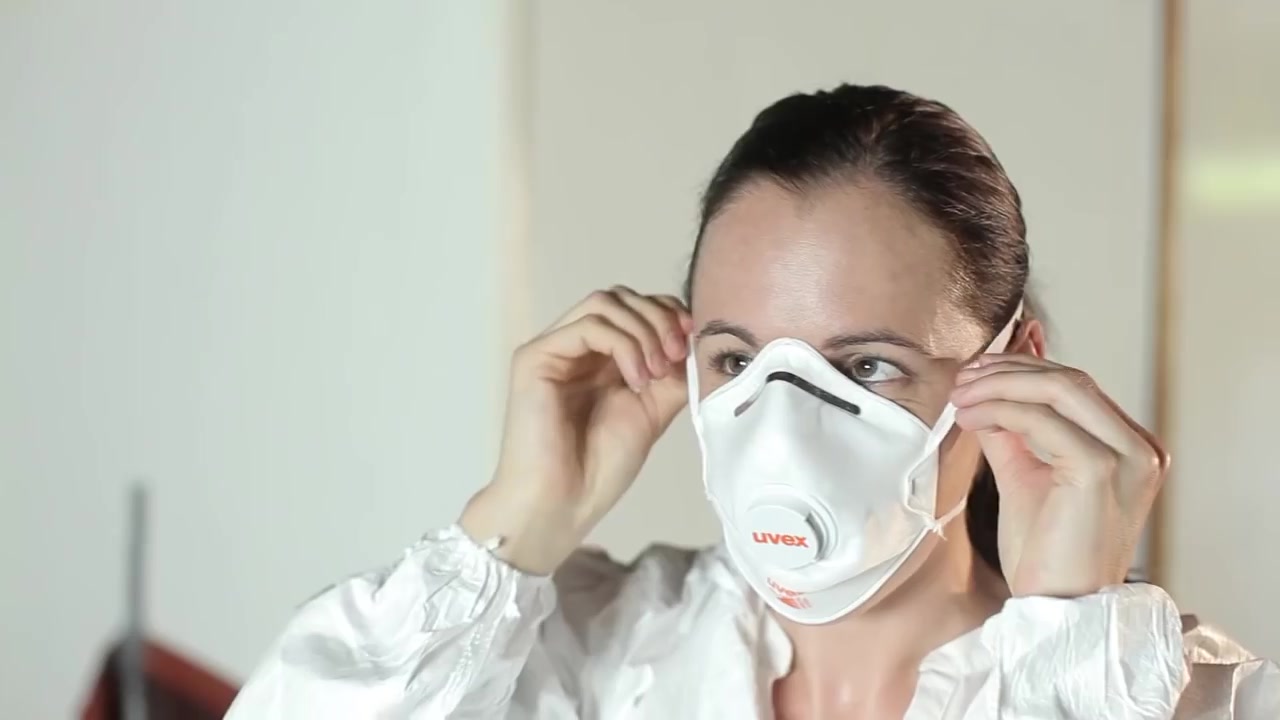
Objects detected:
Mask
Coverall